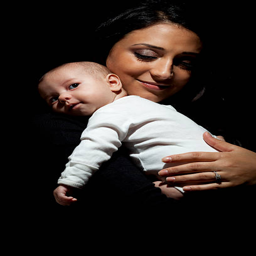
woman holding a newborn baby in front of a black background